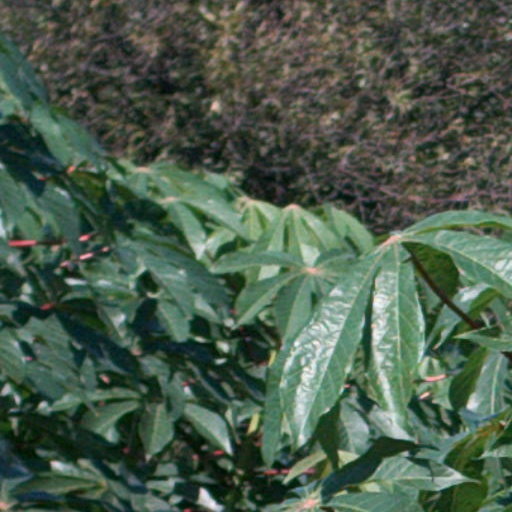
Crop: cassava